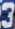
Number: 3